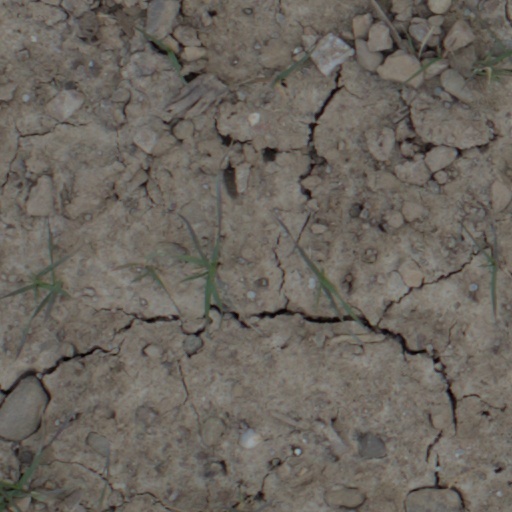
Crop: wheat